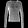
Label: Pullover